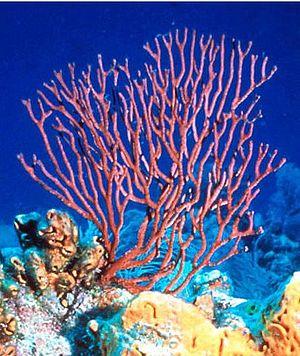
Les gorgones, parfois appelés coraux cornés ou coraux écorce, sont un ordre probablement paraphylétique de coraux, vivant sous forme de polypes coloniaux sessiles. L'ordre compte environ 1 200 espèces, qui se rencontrent dans toutes les mers tropicales et subtropicales. Ces coraux ne cultivent pas de zooxanthelles, et n'ont donc pas besoin de soleil pour croître.